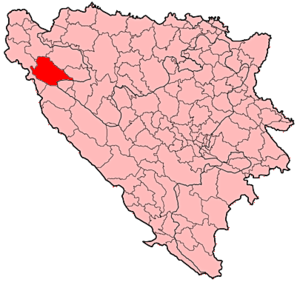
Bosanski Petrovac est une ville et une municipalité de Bosnie-Herzégovine situées dans le canton d'Una-Sana et dans la Fédération de Bosnie-et-Herzégovine. Selon les premiers résultats du recensement bosnien de 2013, la ville intra muros compte 3 781 habitants et la municipalité 7 946.